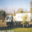
Label: truck